Grand Hotel (1932 film)

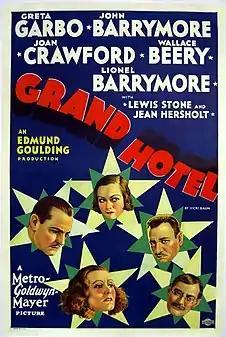
Original poster

Grand Hotel is a 1932 American pre-Code drama film directed by Edmund Goulding and produced by Metro-Goldwyn-Mayer. The screenplay by William A. Drake is based on the 1930 play by Drake, who had adapted it from the 1929 novel "Menschen im Hotel" by Vicki Baum.